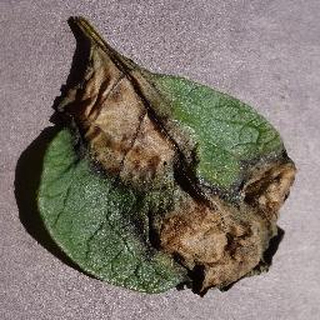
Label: potato_late_blight